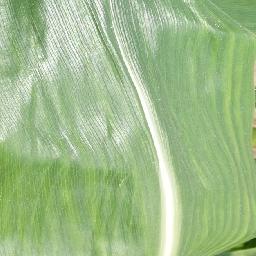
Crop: corn
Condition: (maize)_healthy